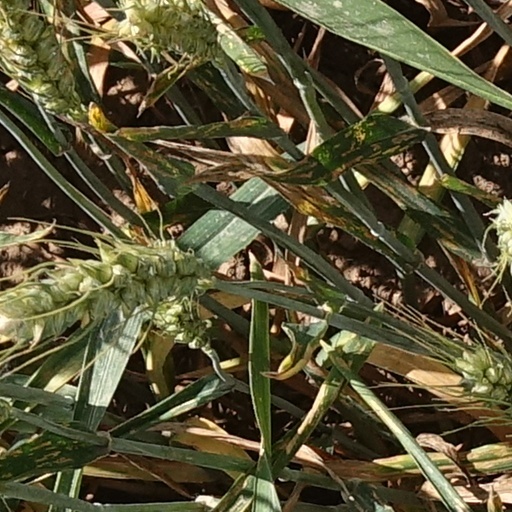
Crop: wheat